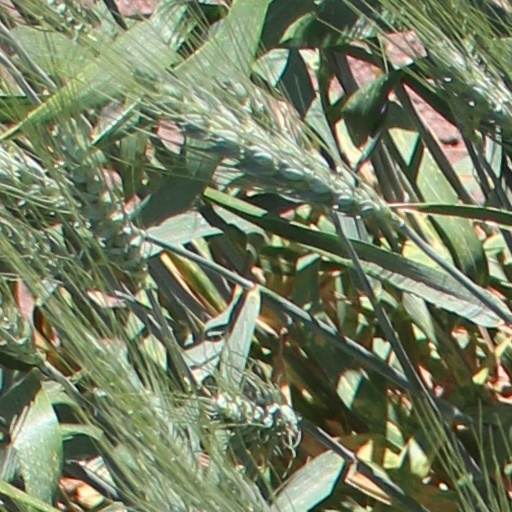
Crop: wheat